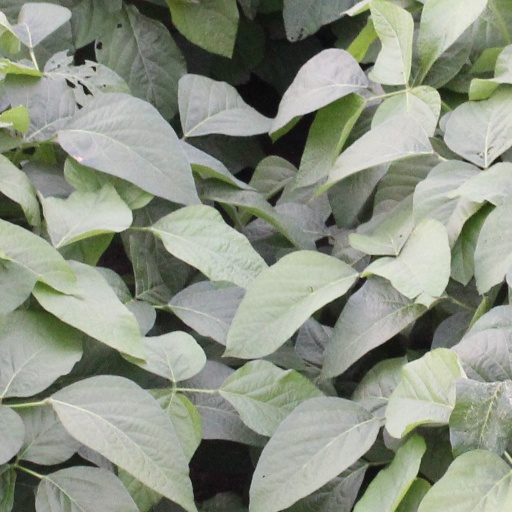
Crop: soybean